Rebranding

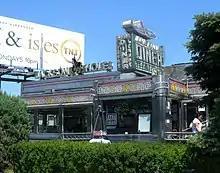
Air Line Diner, partially rebranded as Jackson Hole Diner

Rebranding is a marketing strategy in which a new name, term, symbol, design, concept or combination thereof is created for an established brand with the intention of developing a new, differentiated identity in the minds of consumers, investors, competitors, and other stakeholders. Often, this involves radical changes to a brand's logo, name, legal names, image, marketing strategy, and advertising themes. Such changes typically aim to reposition the brand/company, occasionally to distance itself from negative connotations of the previous branding, or to move the brand upmarket; they may also communicate a new message a new board of directors wishes to communicate.